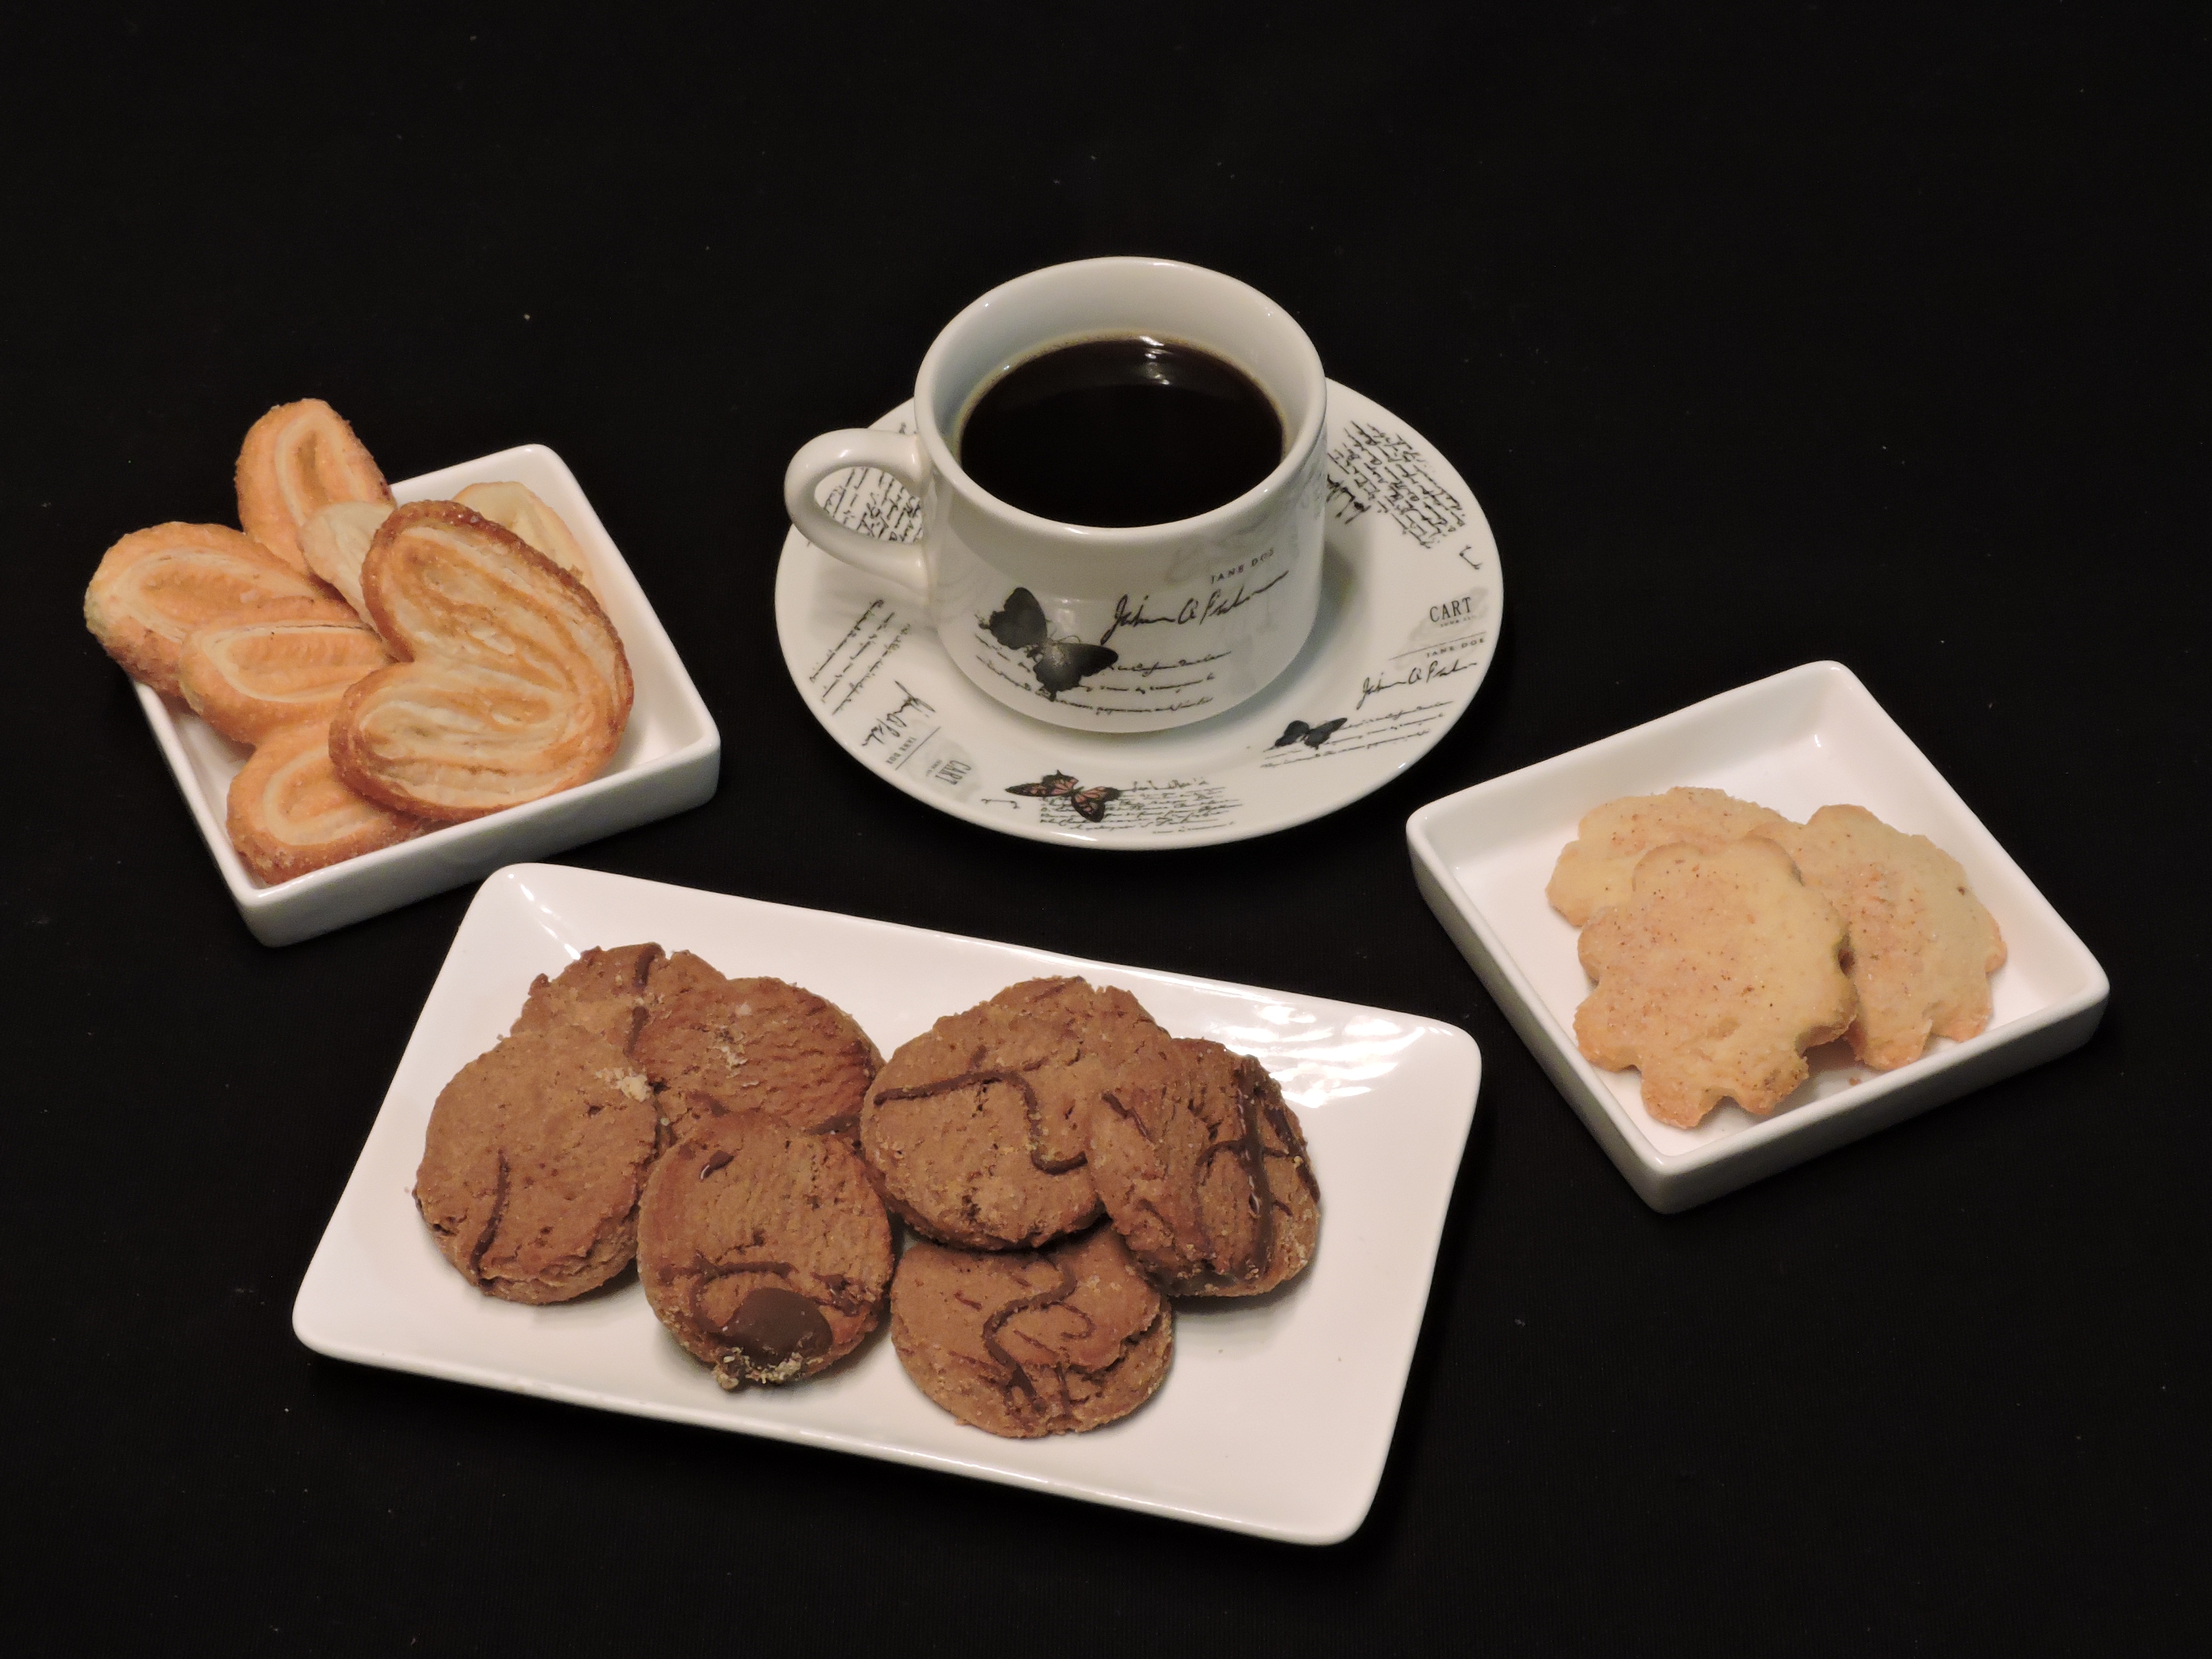
coffee, dish, meal, food, produce, breakfast, baking, cookie, dessert, note, cookies, organ, baked goods, flavor, snack food, cookies and crackers